Operation Duryodhana 2

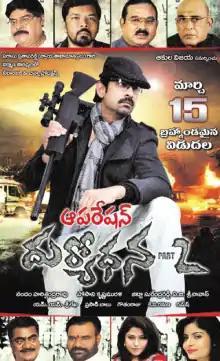
Theatrical release poster

Operation Duryodhana 2 is a 2013 Telugu-language political film, produced by AB Srinivas on Neelanjana & Chinna Productions on banner and directed by Nandam Harishchandra Rao. Starring Jagapati Babu plays the lead role and music composed by M. M. Srilekha. This film is a sequel to the 2007 Telugu film "Operation Duryodhana." In 2017, the film was dubbed into Hindi under the title "Operation Duryodhana" by Wide Angle Media Pvt Ltd.